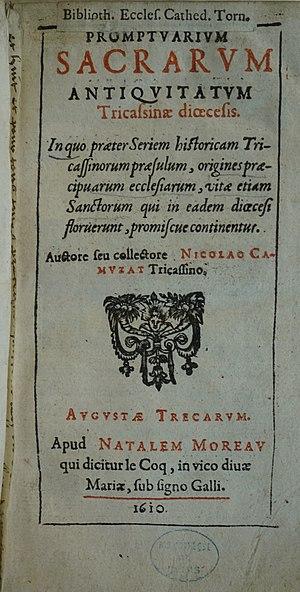
écrit par Nicolas Camusat.
Nicolas Camusat, Troyes était un chanoine historien français. Il était chanoine du Chapitre Saint-Étienne de Troyes.